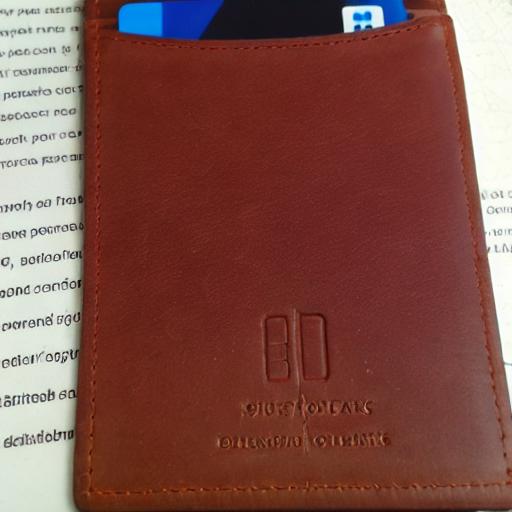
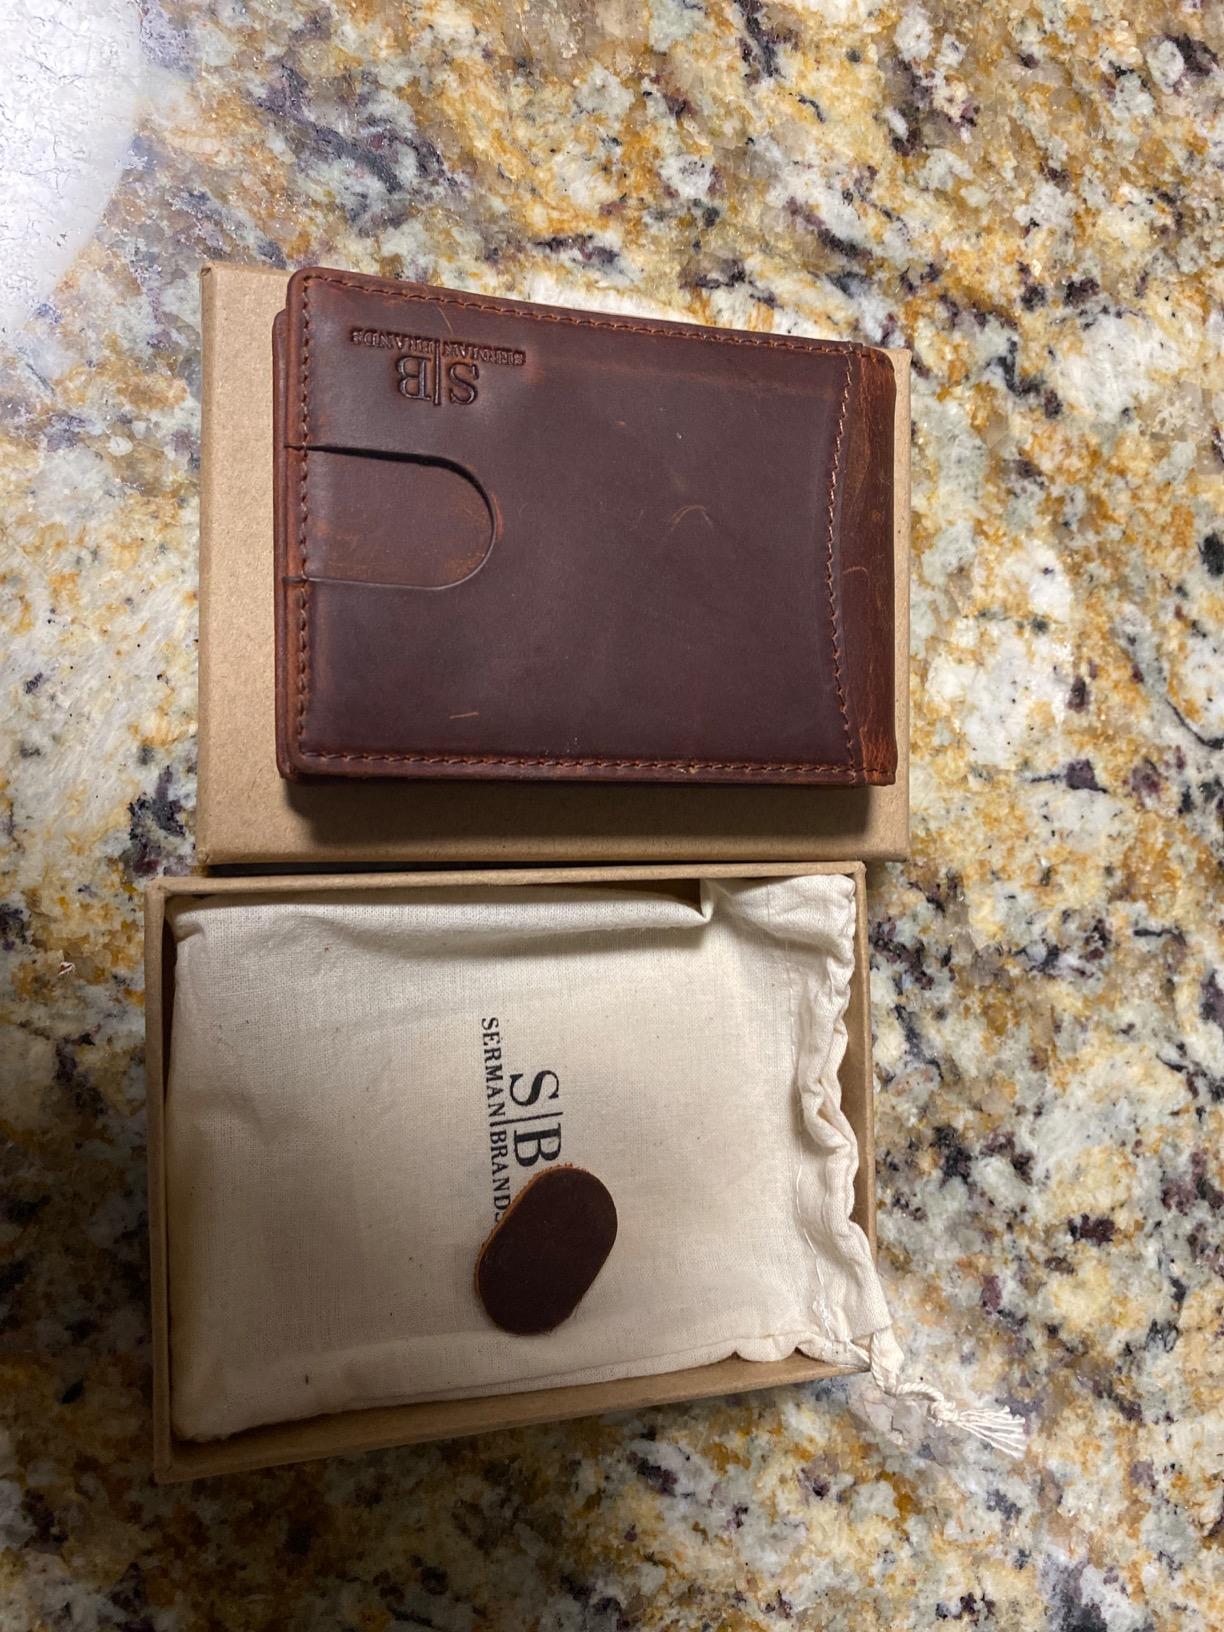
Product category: accessories_wallet
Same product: no